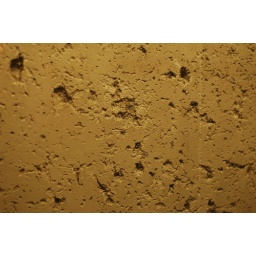
Hiroshima Peace Museum, concrete fractured by flying glass